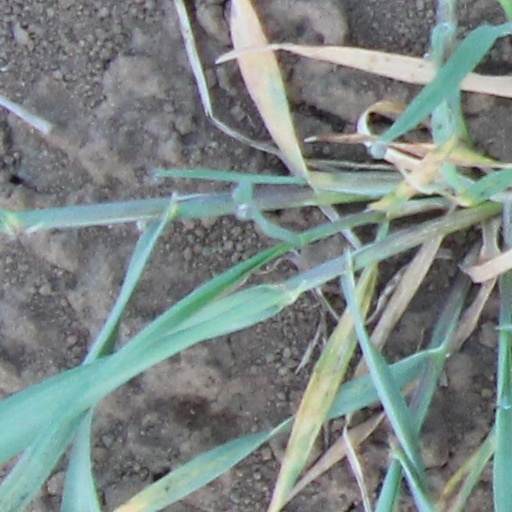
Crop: wheat